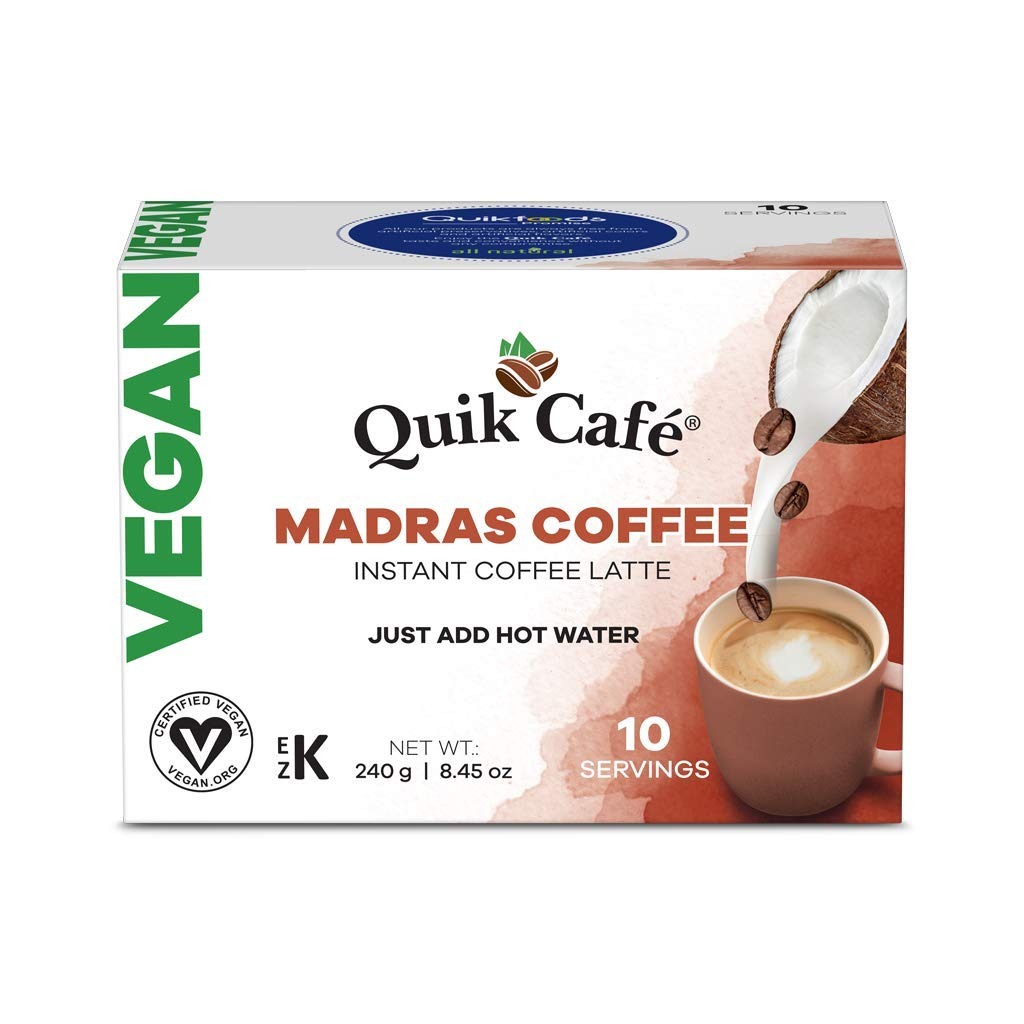
Item Name: Quik Cafe Vegan 10 Count Instant Coffee Packets | All Natural, Non GMO, Vegan Certified | Convenient & Easy Dairy Free Instant Coffee Mix | Ready To Drink Coffee Powder Mix
Product Description: Sometimes you just need an instant (but still tasty!) cup of coffee. And sometimes you want all the creamy flavor of a latte but without the dairy. Luckily, QuikTea has the perfect solution with our Vegan Madras Coffee- our expression of the authentic Filter Coffee or Kaapi from South India. It has all the flavor of a smooth and full-bodied coffee but is made with coconut milk powder. Plus, it only takes a few seconds to make! Each box includes individual servings of our Vegan Madras Coffee mix. All you need to do is empty the pouch contents into a cup, add hot water, mix, and enjoy. No need to add milk or sugar, as everything is conveniently included in each mix! Coffee made simple. From tea to coffee and everything in between, we are committed to delivering our customers deliciously complex flavors at home. Life can be hectic, but that doesn’t mean you need to sacrifice authenticity and value. Buy a box of Vegan Madras Coffee online today, wake up right, and seize the day!
Value: 10.0
Unit: Count

Price: 9.955